Jon Amiel

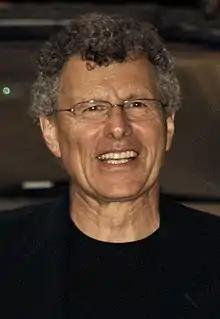
Amiel at the 2009 Toronto International Film Festival for the premier of "Creation"

Jon Amiel (born 20 May 1948) is an English director who has worked in film and television in both the UK and the US. After receiving a BAFTA Award nomination for the BBC series "The Singing Detective" (1986), he went on to direct films, including "Sommersby" (1993), "Copycat" (1995), "Entrapment" (1999), "The Core" (2003) and "Creation" (2009).